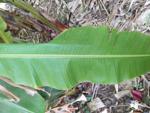
Label: healthy